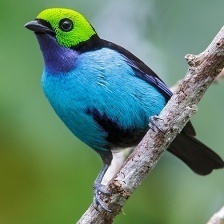
Species: PARADISE TANAGER
Scientific name: TANGARA CHILENSIS